Elephant

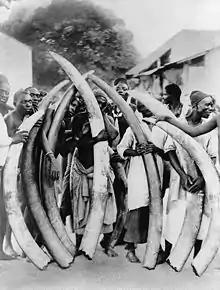
Men with elephant tusks at Dar es Salaam, Tanzania,

African bush elephants were listed as Endangered by the International Union for Conservation of Nature (IUCN) in 2021, and African forest elephants were listed as Critically Endangered in the same year. In 1979, Africa had an estimated population of at least 1.3 million elephants, possibly as high as 3.0 million. A decade later, the population was estimated to be 609,000; with 277,000 in Central Africa, 110,000 in Eastern Africa, 204,000 in Southern Africa, and 19,000 in Western Africa. The population of rainforest elephants was lower than anticipated, at around 214,000 individuals. Between 1977 and 1989, elephant populations declined by 74% in East Africa. After 1987, losses in elephant numbers hastened, and savannah populations from Cameroon to Somalia experienced a decline of 80%. African forest elephants had a total loss of 43%. Population trends in southern Africa were various, with unconfirmed losses in Zambia, Mozambique and Angola while populations grew in Botswana and Zimbabwe and were stable in South Africa. The IUCN estimated that total population in Africa is estimated at to 415,000 individuals for both species combined as of 2016.